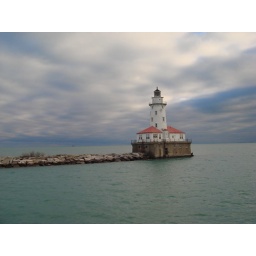
standing alone..light house in chicago